Maria Feodorovna (Sophie Dorothea of Württemberg)

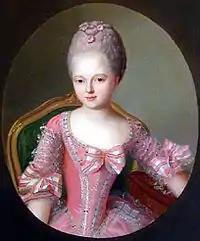
Young Sophie Dorothea in 1770.

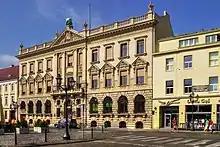
Grumbkow's Palace in Szczecin, where Maria Feodorovna was born.

Sophie Marie Dorothea Auguste Luise was born on 25 October 1759 in Stettin, Kingdom of Prussia (now Poland). She was the eldest daughter of the eight children born from Frederick II Eugene, Duke of Württemberg, and Princess Friederike of Brandenburg-Schwedt, niece of King Frederick II of Prussia. In 1769, her family took up residence in the ancestral castle at Montbéliard, then an exclave of the Duchy of Württemberg, today part of Franche-Comté. The family's summer residence was situated at Étupes.